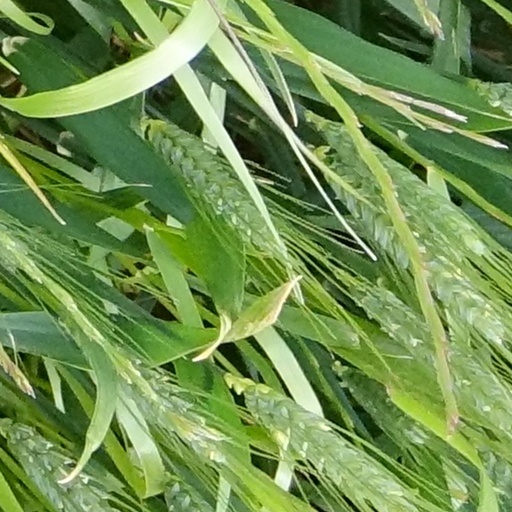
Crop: wheat